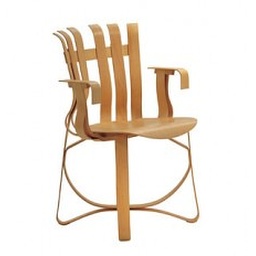
Frank Gehry's hat trick chair - lovely around a glass-topped table.